Antoine Crozat, 1st Marquis of Châtel

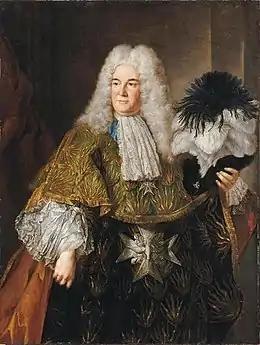
Antoine Crozat, marquis du Châtel

Antoine Crozat, 1st Marquis of Châtel (c. 1655 – 7 June 1738), French founder of an immense fortune, was the first proprietary owner of French Louisiana, from 1712 to 1717.